Naan Kadavul Illai

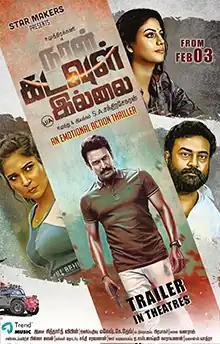
Official Release Poster

Naan Kadavul Illai is a 2023 Indian Tamil-language vigilante action film directed by S. A. Chandrasekhar, starring Samuthirakani and Sakshi Agarwal. It was released on 3 March 2023 in a clash against "Bagheera" (2023) and "Ayothi" (2023).